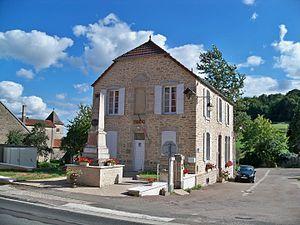
Mairie et Monument aux morts de Flageay, Haute-Marne, France
Flagey est une commune française située dans le département de la Haute-Marne, en région Grand Est.